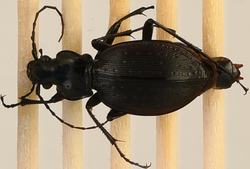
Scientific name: Carabus goryi
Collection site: Great Smoky Mountains National Park NEON (GRSM), plot GRSM_020